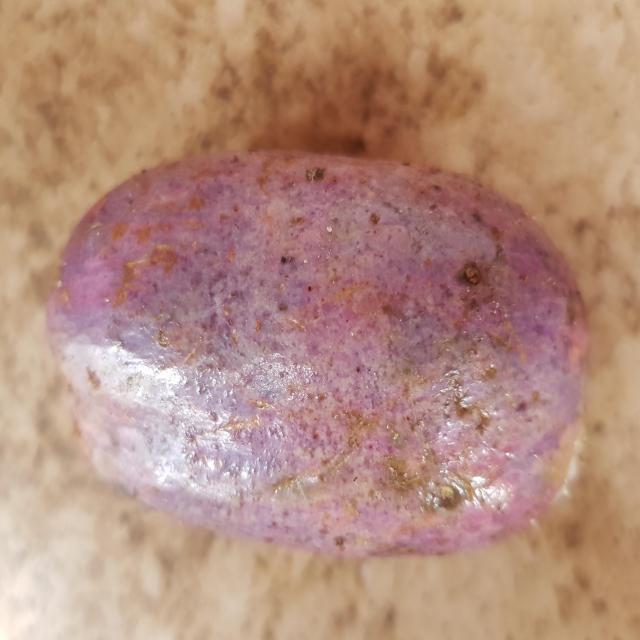
Plum grade: unripe